Drag Fish Tank

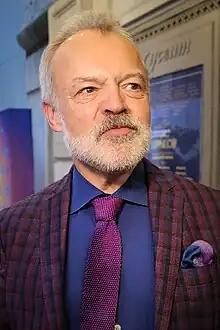
Graham Norton is a guest judge.

For the mini-challenge, the contestants play a game of golf. Alaska wins the mini-challenge.